Microsoap

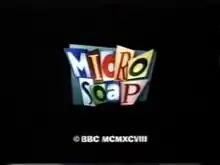

Microsoap is a children's sitcom, co-written by Mark Haddon and produced by the BBC in association with Disney Channel. A total of 26 episodes were made, lasting over four series, and airing from 1998 to 2000. It starred Suzanne Burden, Ivan Kaye, Paul Terry, Jeff Rawle and Rebecca Hunter. The program aired in the UK, the US, and internationally.